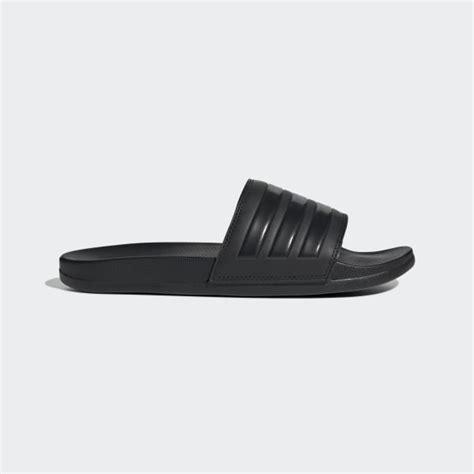
Brand: Adidas
Model: Adilette 22